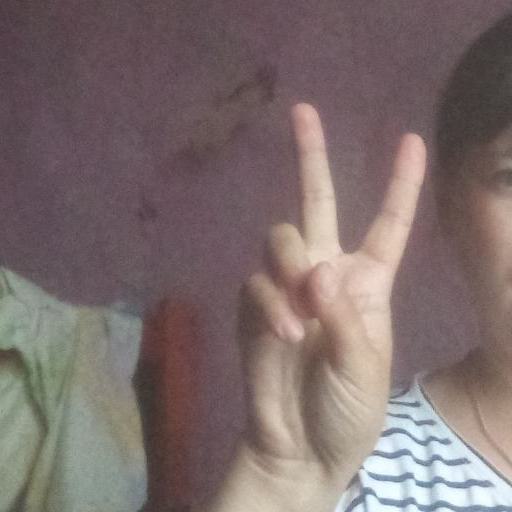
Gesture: peace